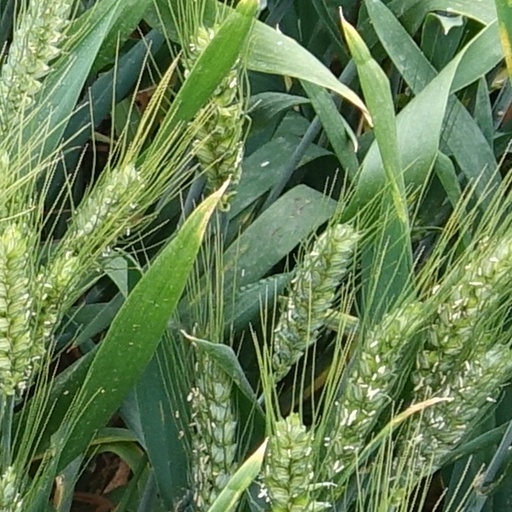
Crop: wheat